Dorian Thompson-Robinson

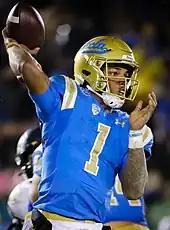
Thompson-Robinson was a two-time All-Pac-12 selection during his UCLA career.

Thompson-Robinson was once again named the starting quarterback for the 2020 season, which was delayed and shortened by the COVID-19 pandemic. In a season-opening 48–42 loss at Colorado, Thompson-Robinson completed 20 of 40 passes for 303 yards and four passing touchdowns and one interception. He also rushed for 109 yards, which included a 65-yard touchdown run in the third quarter. Thompson-Robinson's performance in the Colorado game made him the first Bruin ever to pass for 300 yards and run for 100 yards in a game.